Signing of the Mayflower Compact

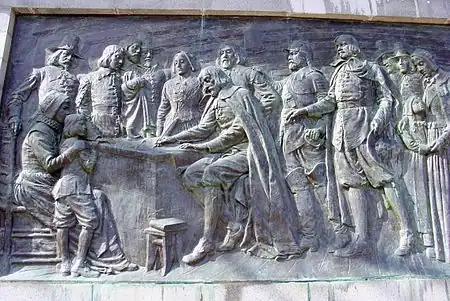
"Signing of the Mayflower Compact" (1922) by Cyrus E. Dallin

The figure of the boy on the left is based on Dallin’s son Lawrence and the woman standing overseeing Bradford’s signature is modelled on Vittoria Collona Dallin, his wife. The female standing with a child on the right is based on Dallin’s own sculpture of Anne Hutchinson which stands on the grounds of the Massachusetts State House. Renowned trailblazing sculptor Anne Whitney had modeled for that work.